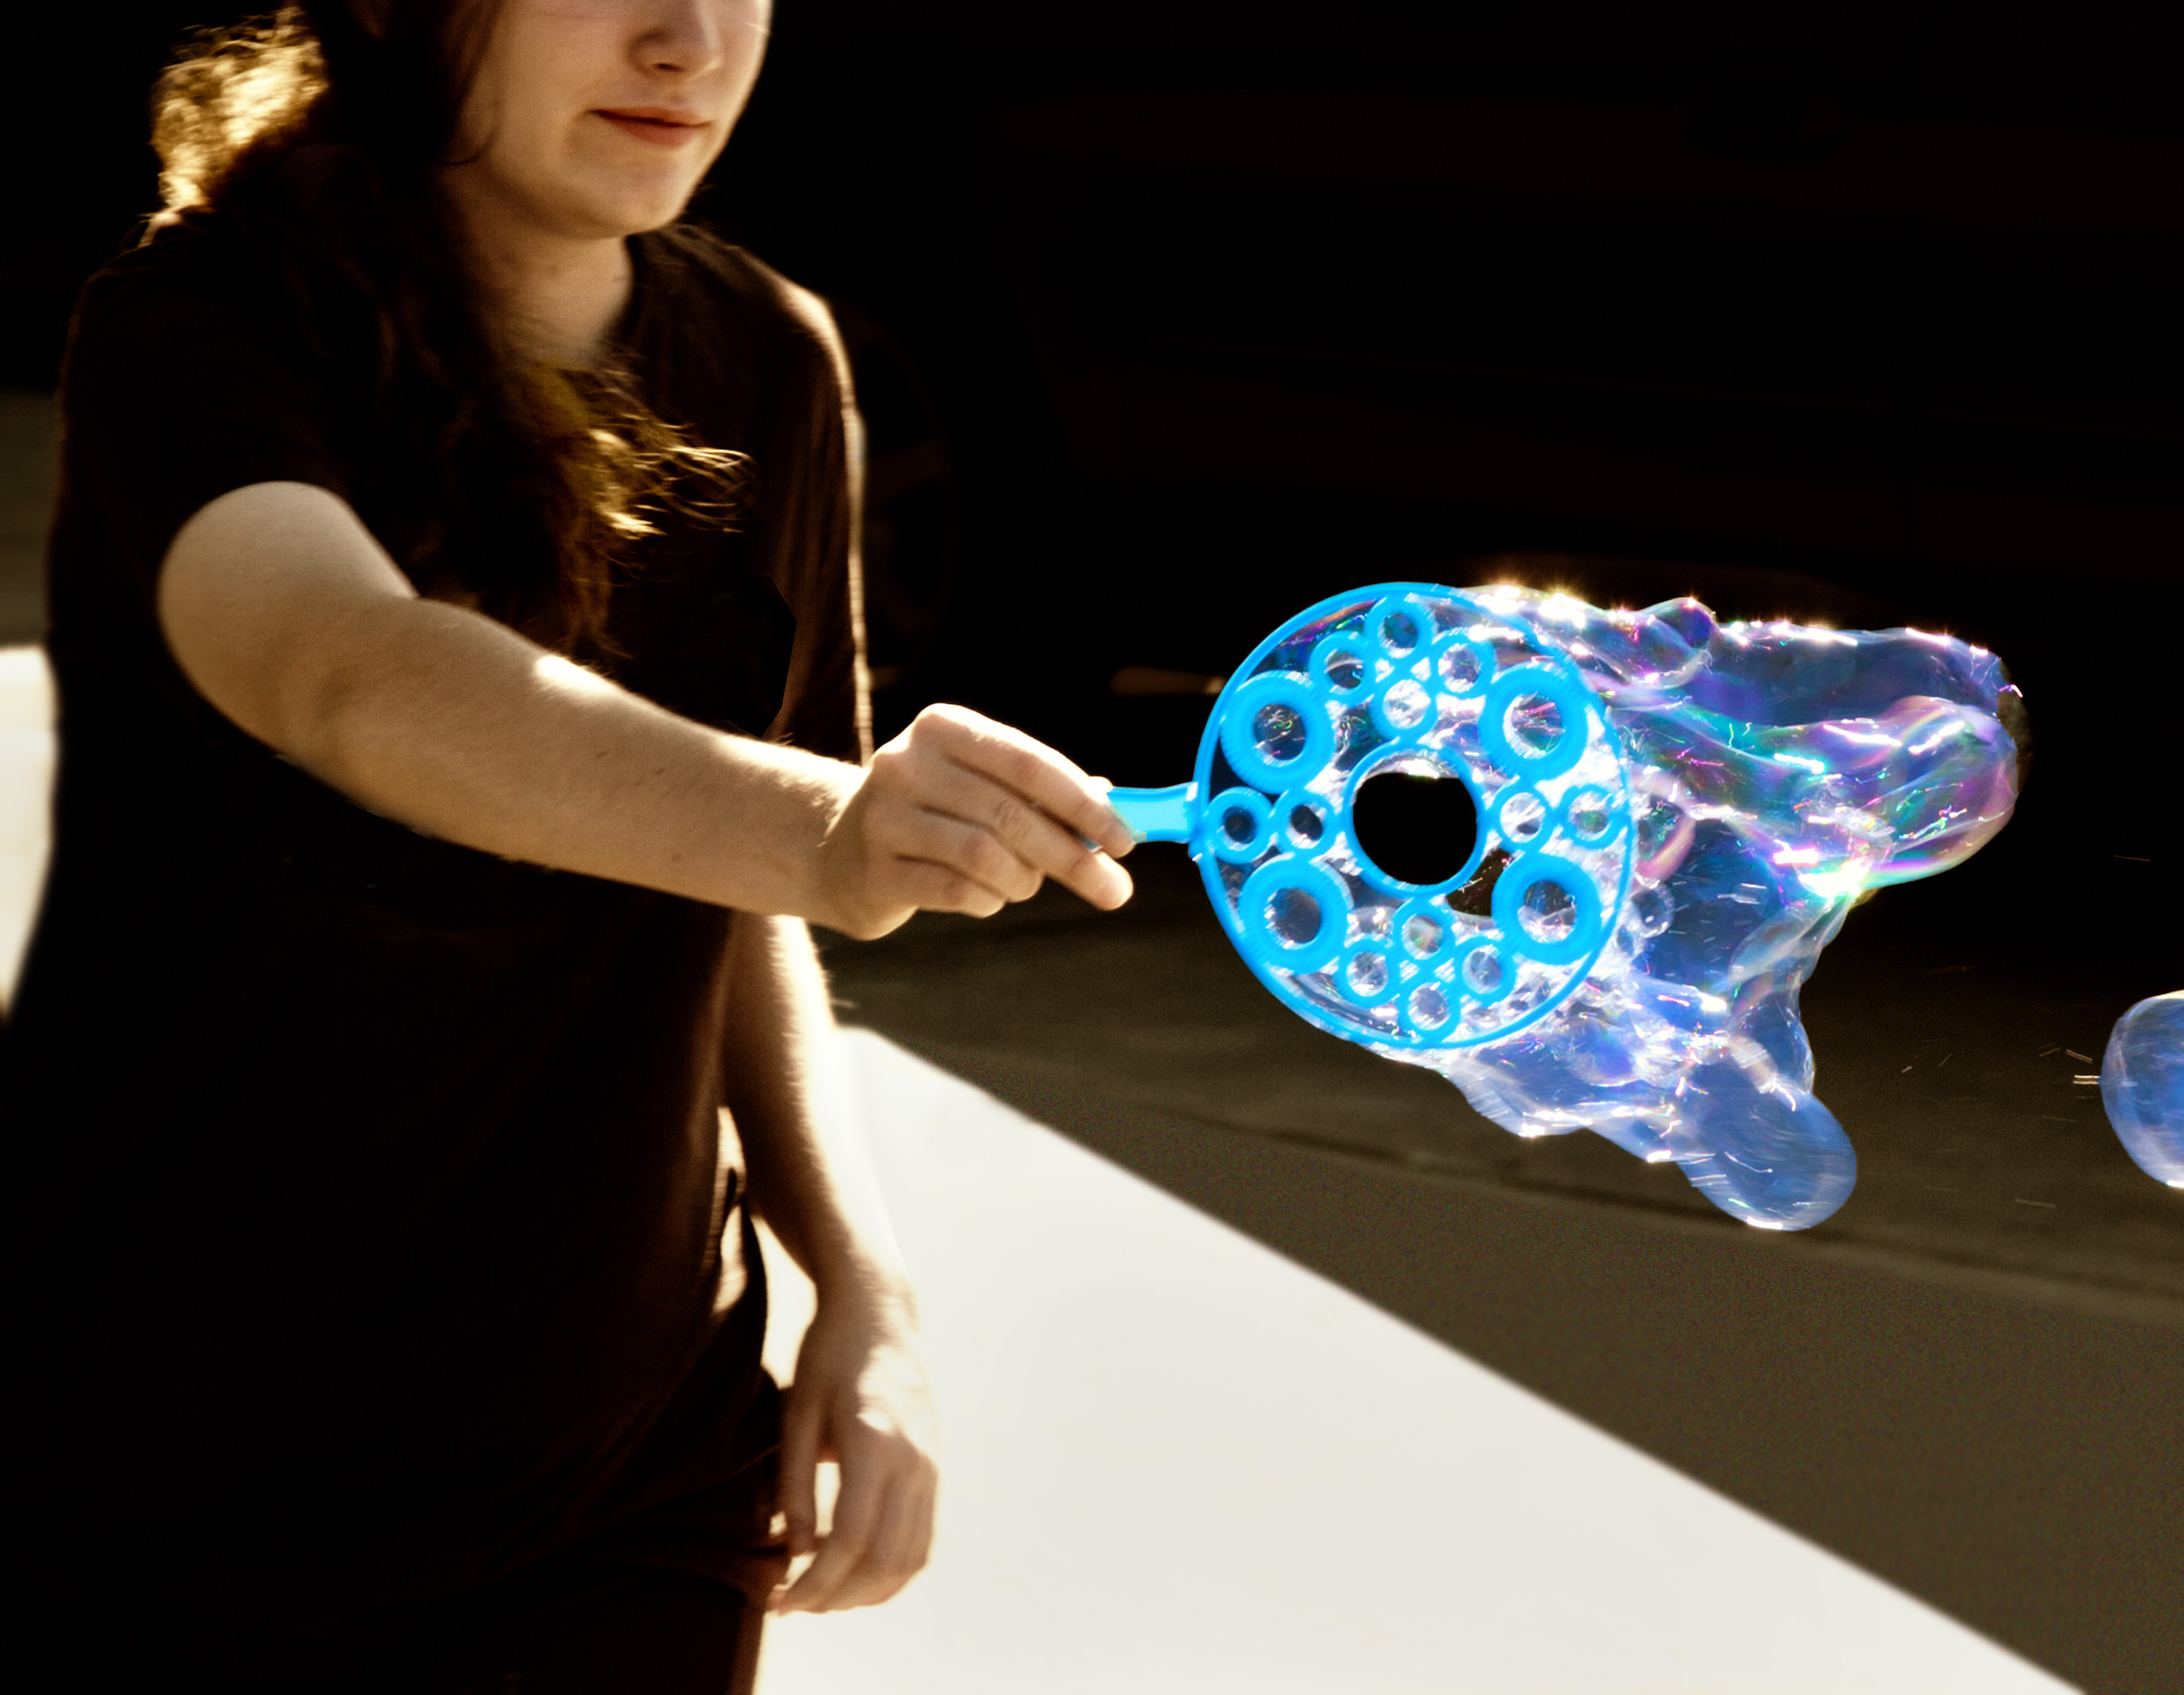
light, wind, blue, california, blowing, bubbles, 365, sacramento